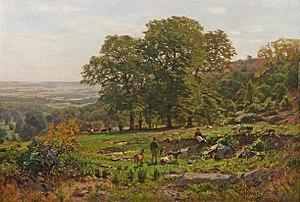
Carl Irmer est un peintre allemand.